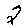
Label: 2